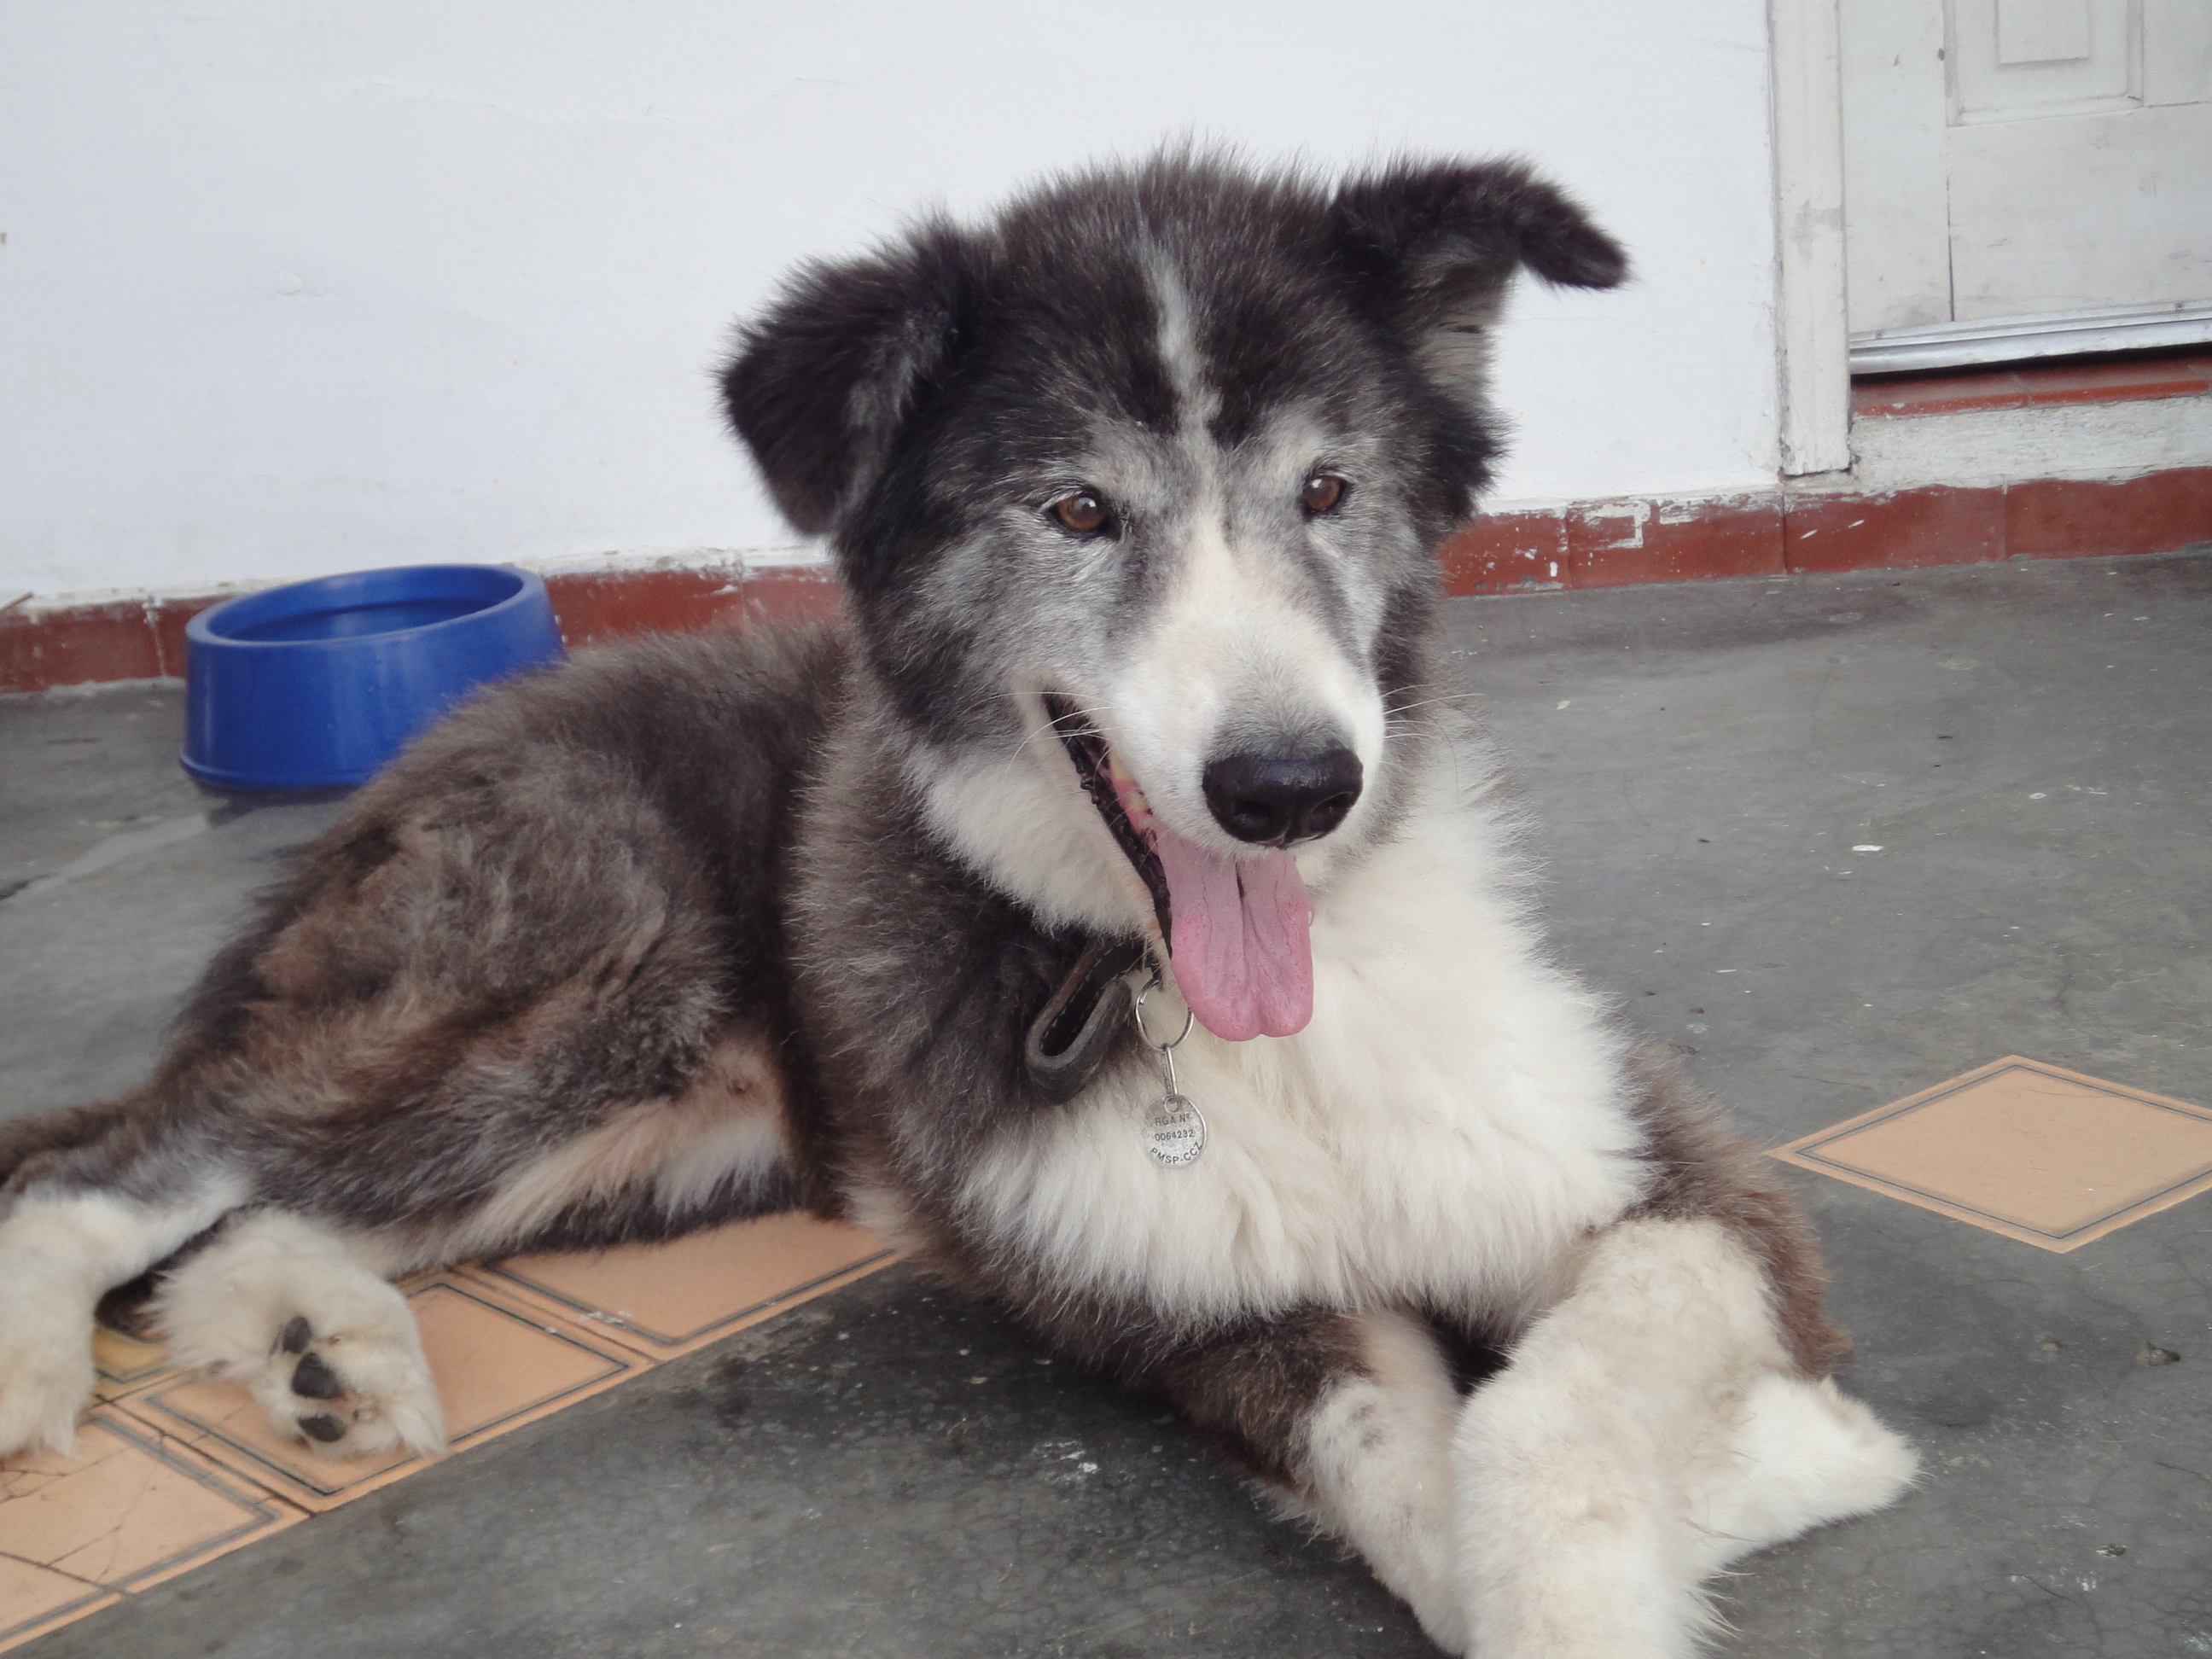
dog, animal, mammal, vertebrate, canidae, dog breed, carnivore, siberian husky, border collie, snout, Australian collie, companion dog, sporting group, rare breed dog, puppy, native american indian dog, working dog, seppala siberian sleddog